Seward Park (Seattle)

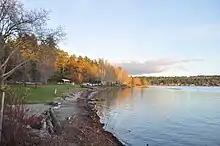
Southern shore boundary of Seward Park.

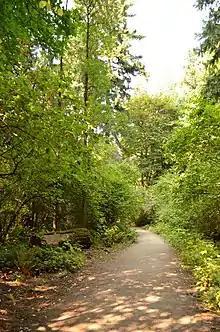
A forest trail in Seward Park.

Seward Park offers at least five distinct areas, including the beach on Andrews' Bay, which is flanked by a broad lawn and other facilities. It is one of several lakeshore beaches in Seattle's parks system.